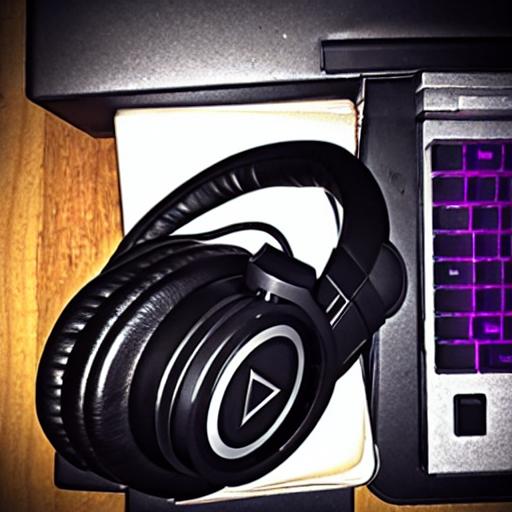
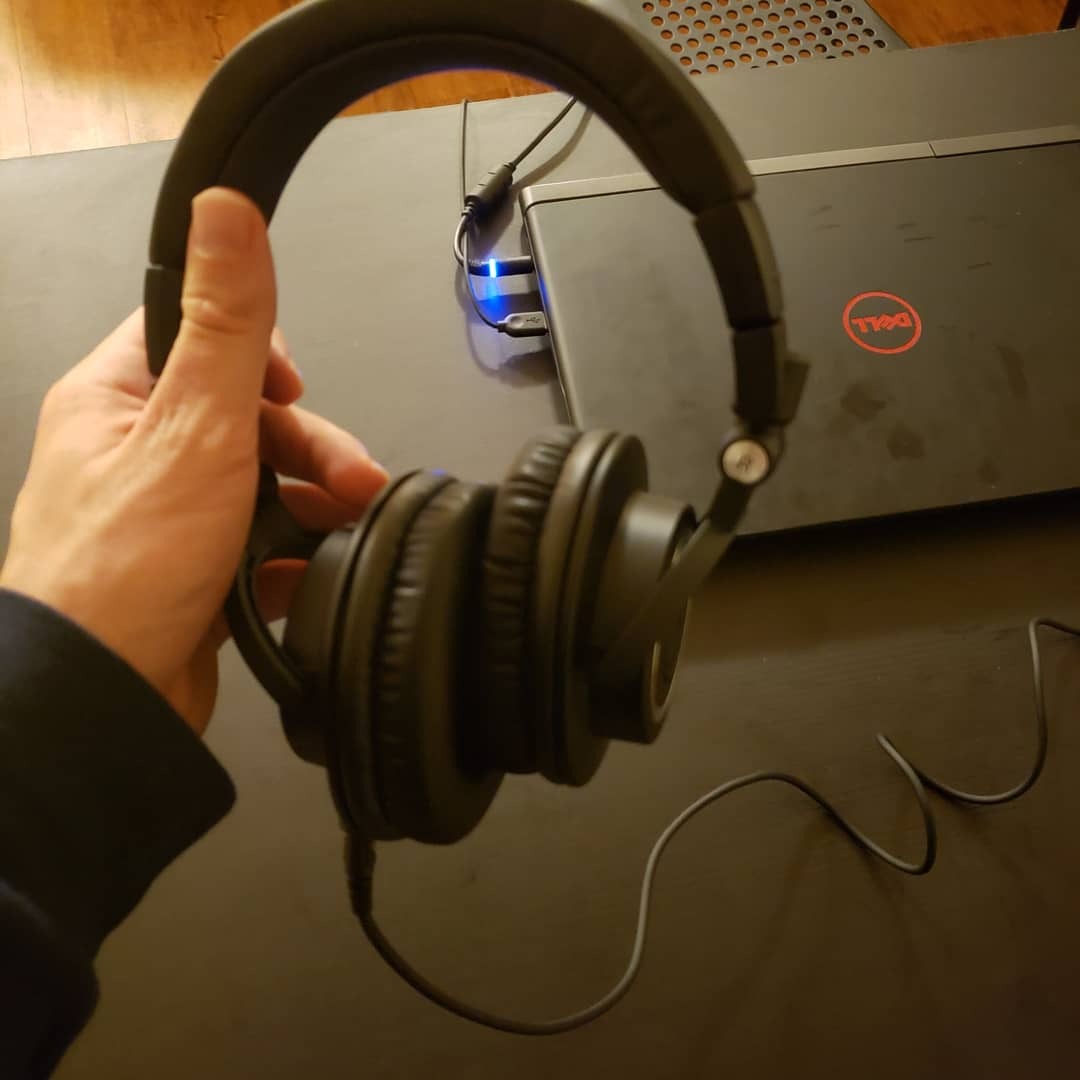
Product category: headphones
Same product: no